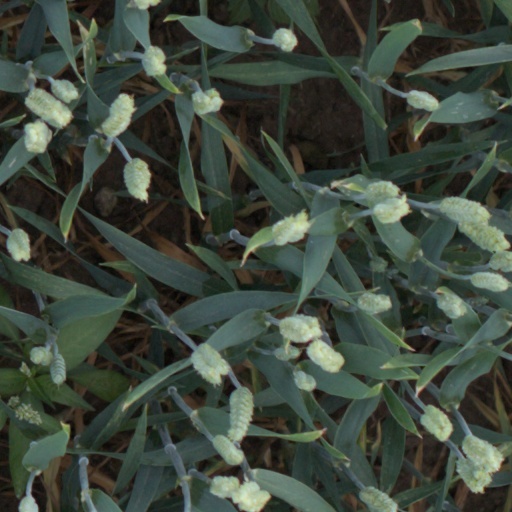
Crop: wheat